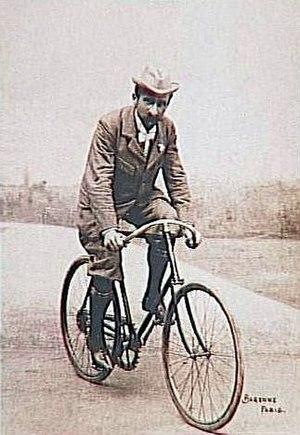
Gaston Rivierre (1862-1942), coureur cycliste français. Photo Charles Barenne